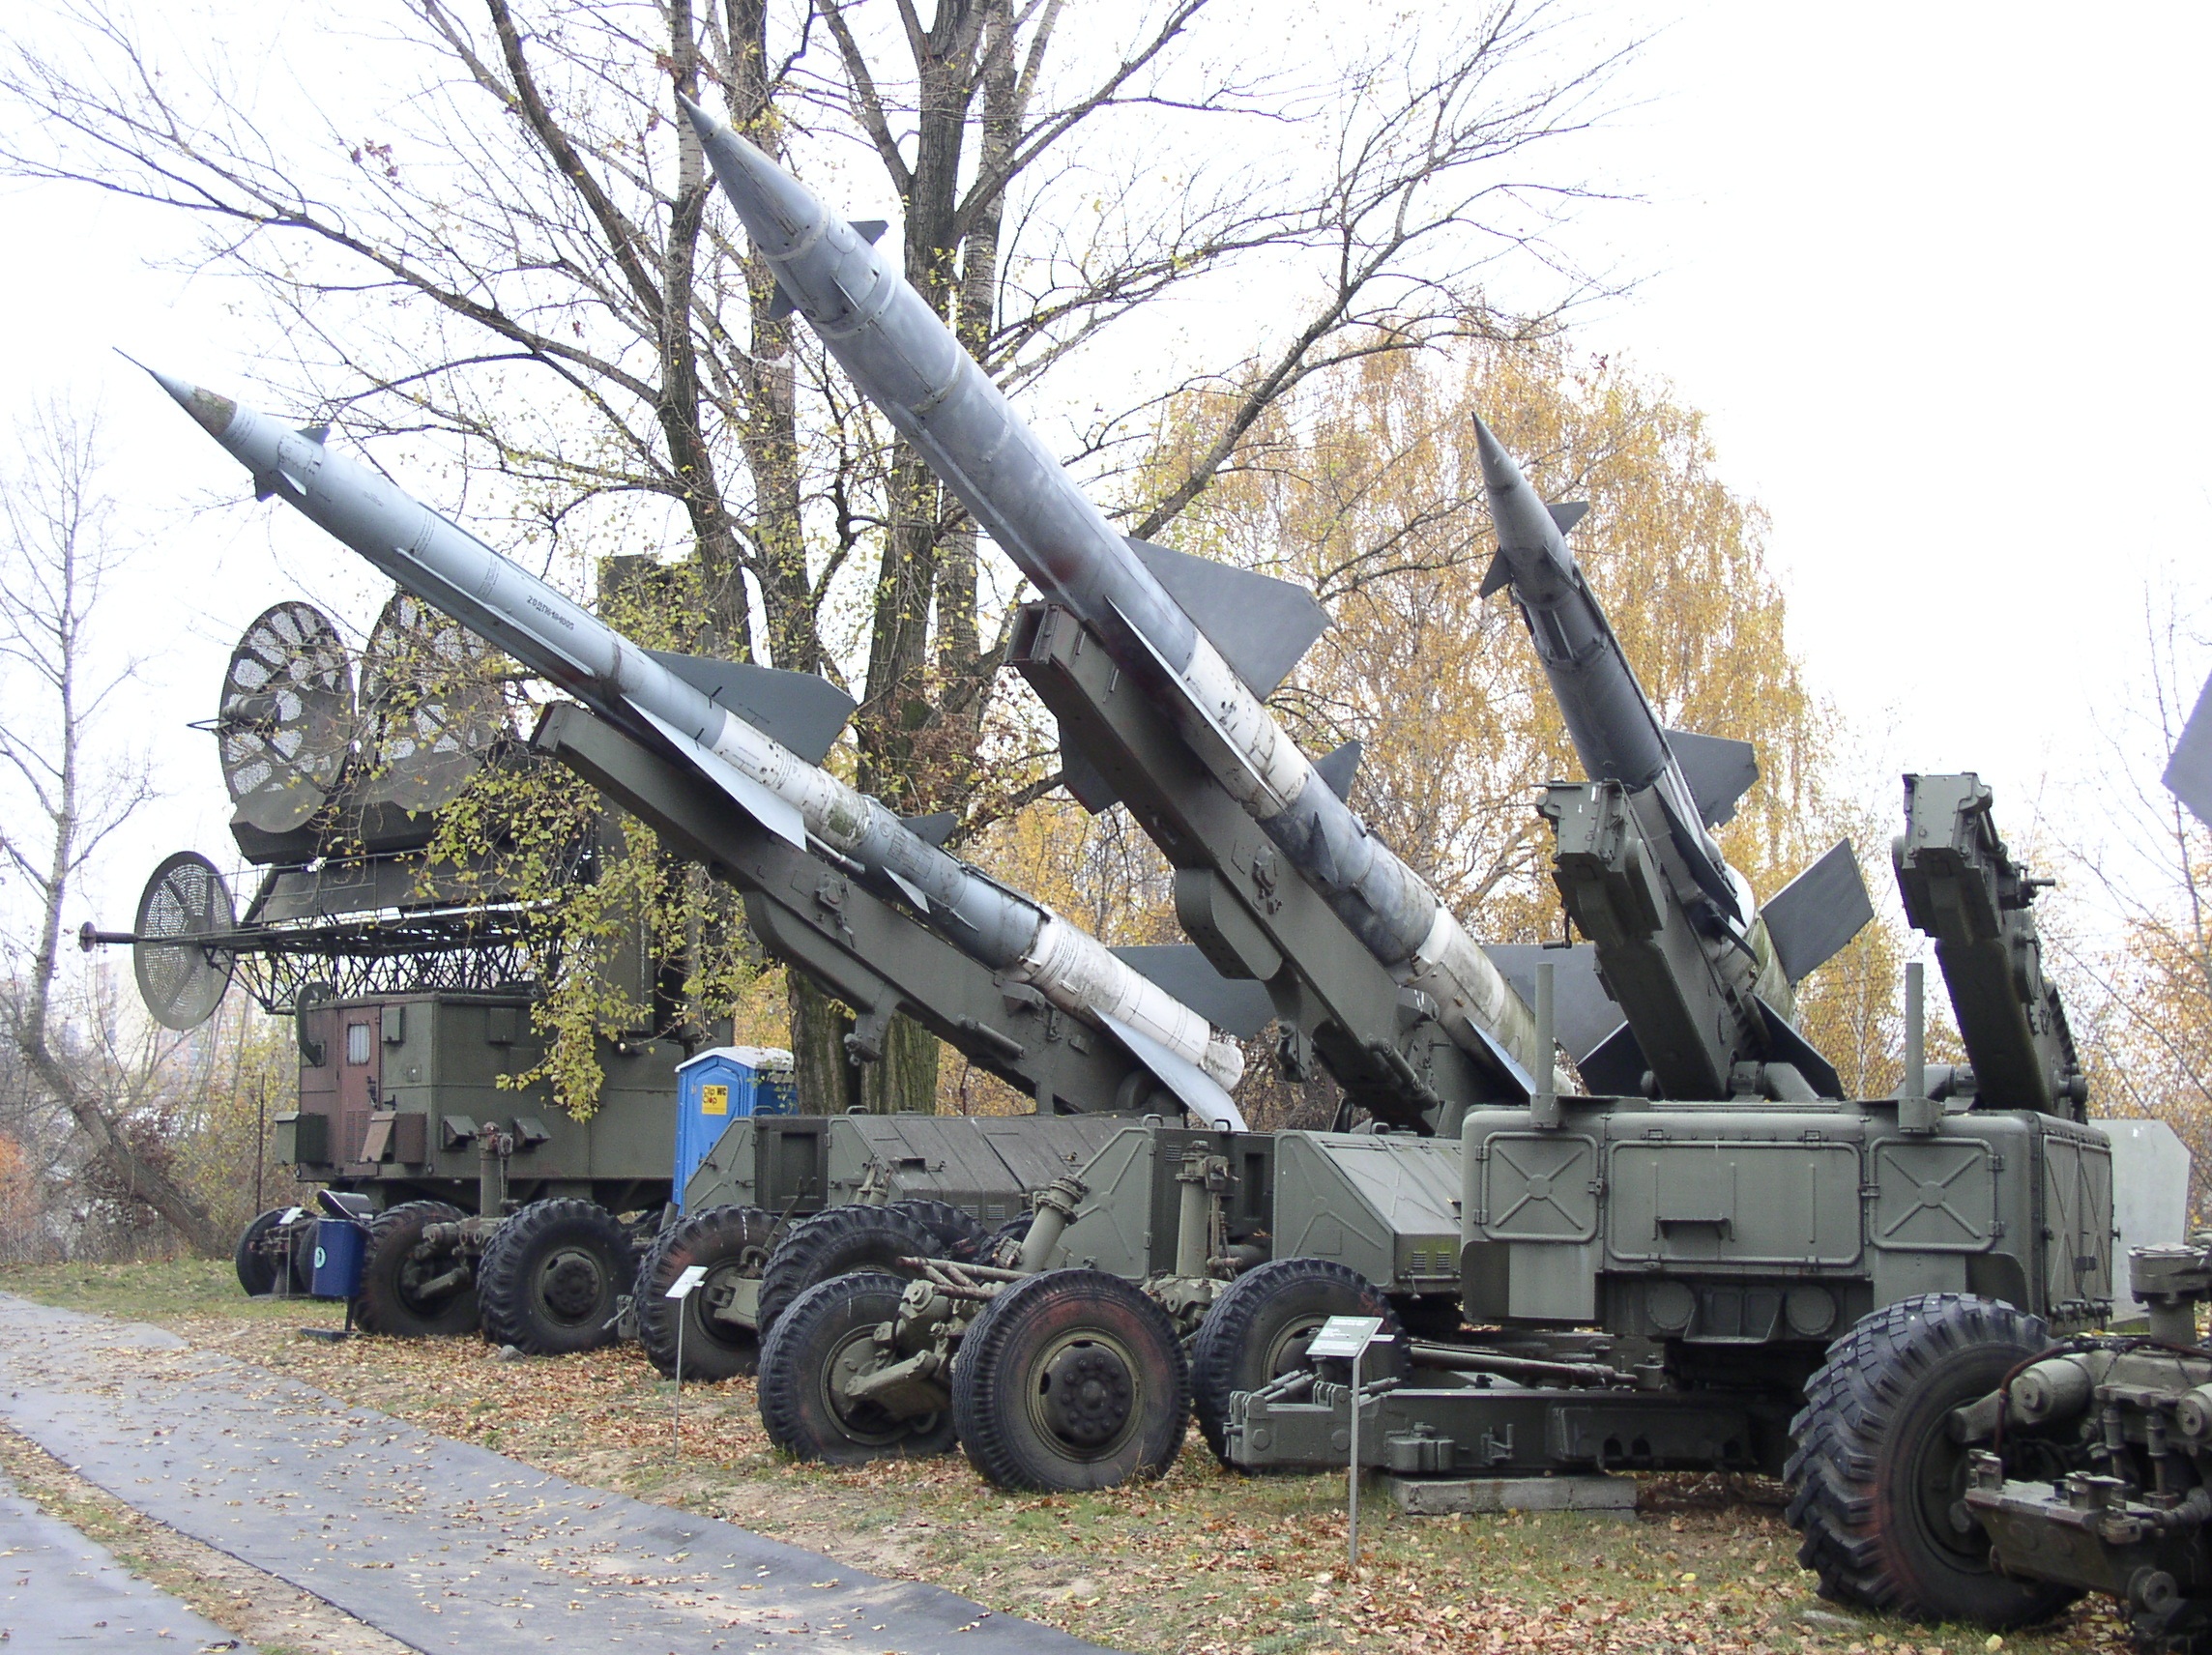
military, army, vehicle, museum, autumn, weapon, war, poland, tank, tanks, traverse, the museum, aim, warsaw, the military, the war, missile, cialis, main battle tank, the polish army, self propelled artillery